Freddie Young

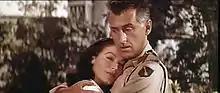
Screenshot of Ava Gardner and Stewart Granger from the trailer for the film "Bhowani Junction".

He was also director of photography on more than 130 films, including many other notable productions, such as "Goodbye, Mr Chips" (1939), "49th Parallel" (1941), "Lust for Life" (1956), "The Inn of the Sixth Happiness" (1958), "Lord Jim" (1965), "Battle of Britain" (1969), "Nicholas and Alexandra" (1971), and the James Bond film "You Only Live Twice" (1967). He was also the first British cinematographer to film in CinemaScope.